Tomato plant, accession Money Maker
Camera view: tilt-top (135 deg); turntable rotation: 150 degrees
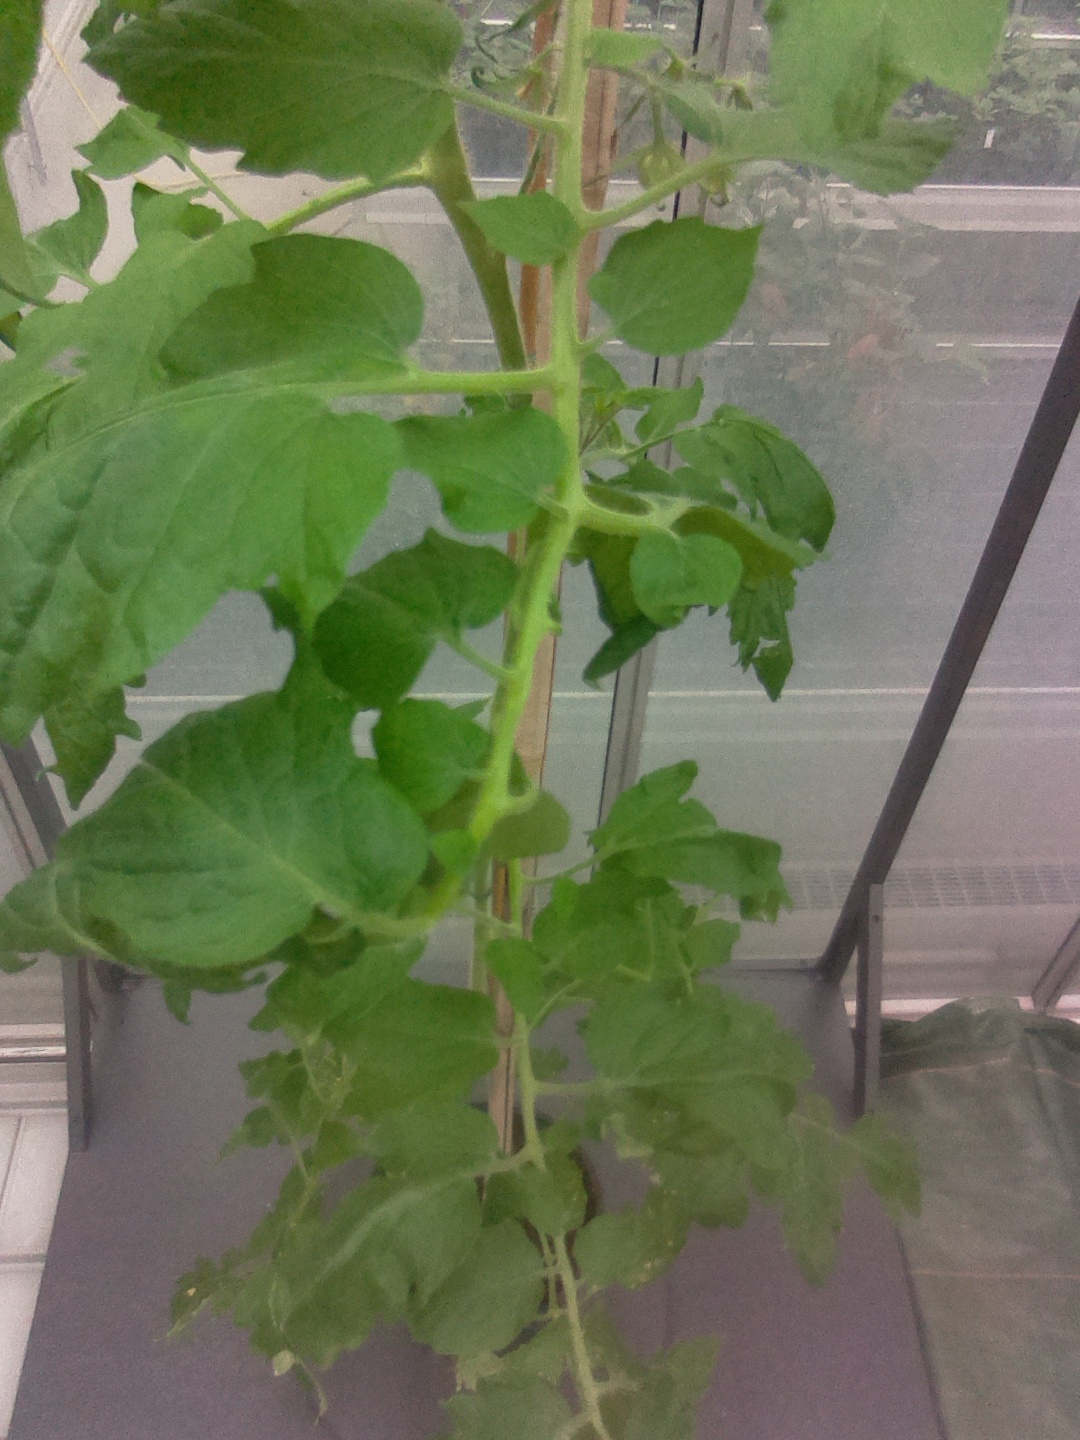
BBCH growth stage 70: Fruits at the main stem or branches visibles